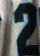
Number: 2